2025 LiUNA! 150 (ARCA)

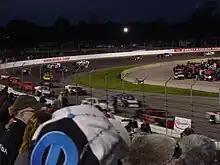
Lucas Oil Indianapolis Raceway Park, the track where the race was held.

Lucas Oil Indianapolis Raceway Park (formerly Indianapolis Raceway Park, O'Reilly Raceway Park at Indianapolis, and Lucas Oil Raceway) is an auto racing facility in Brownsburg, Indiana, about 10 miles (16 km) northwest of downtown Indianapolis. It includes a 0.686-mile (1.104 km) oval track, a 2.5-mile (4.0 km) road course (which has fallen into disrepair and is no longer used), and a 4,400-foot (1,300 m) drag strip which is among the premier drag racing venues in the world. The complex receives about 500,000 visitors annually.